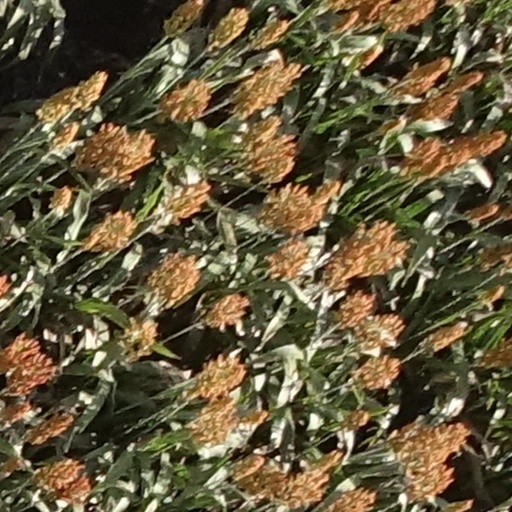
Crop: sorghum